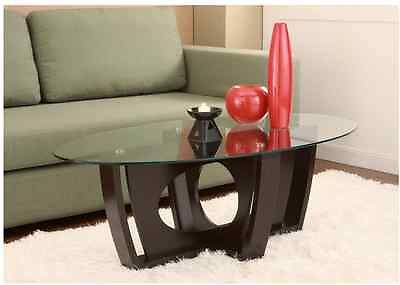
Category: table